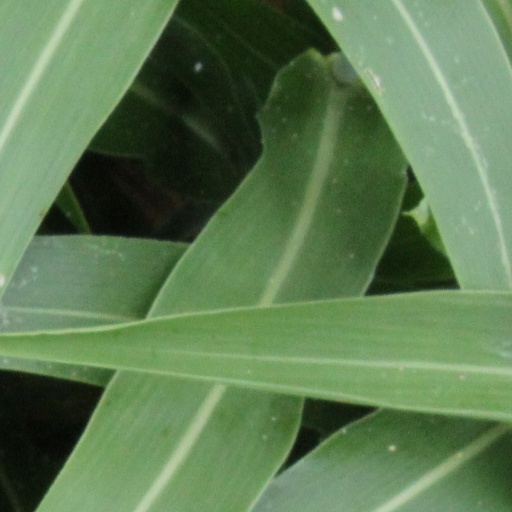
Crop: sorghum